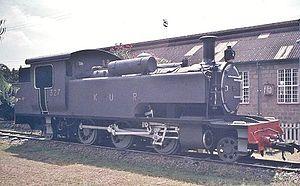
Le musée du chemin de fer de Nairobi présente du matériel ferroviaire ayant appartenu, pour la plupart, à la défunte compagnie East African Railways and Harbours Corporation.